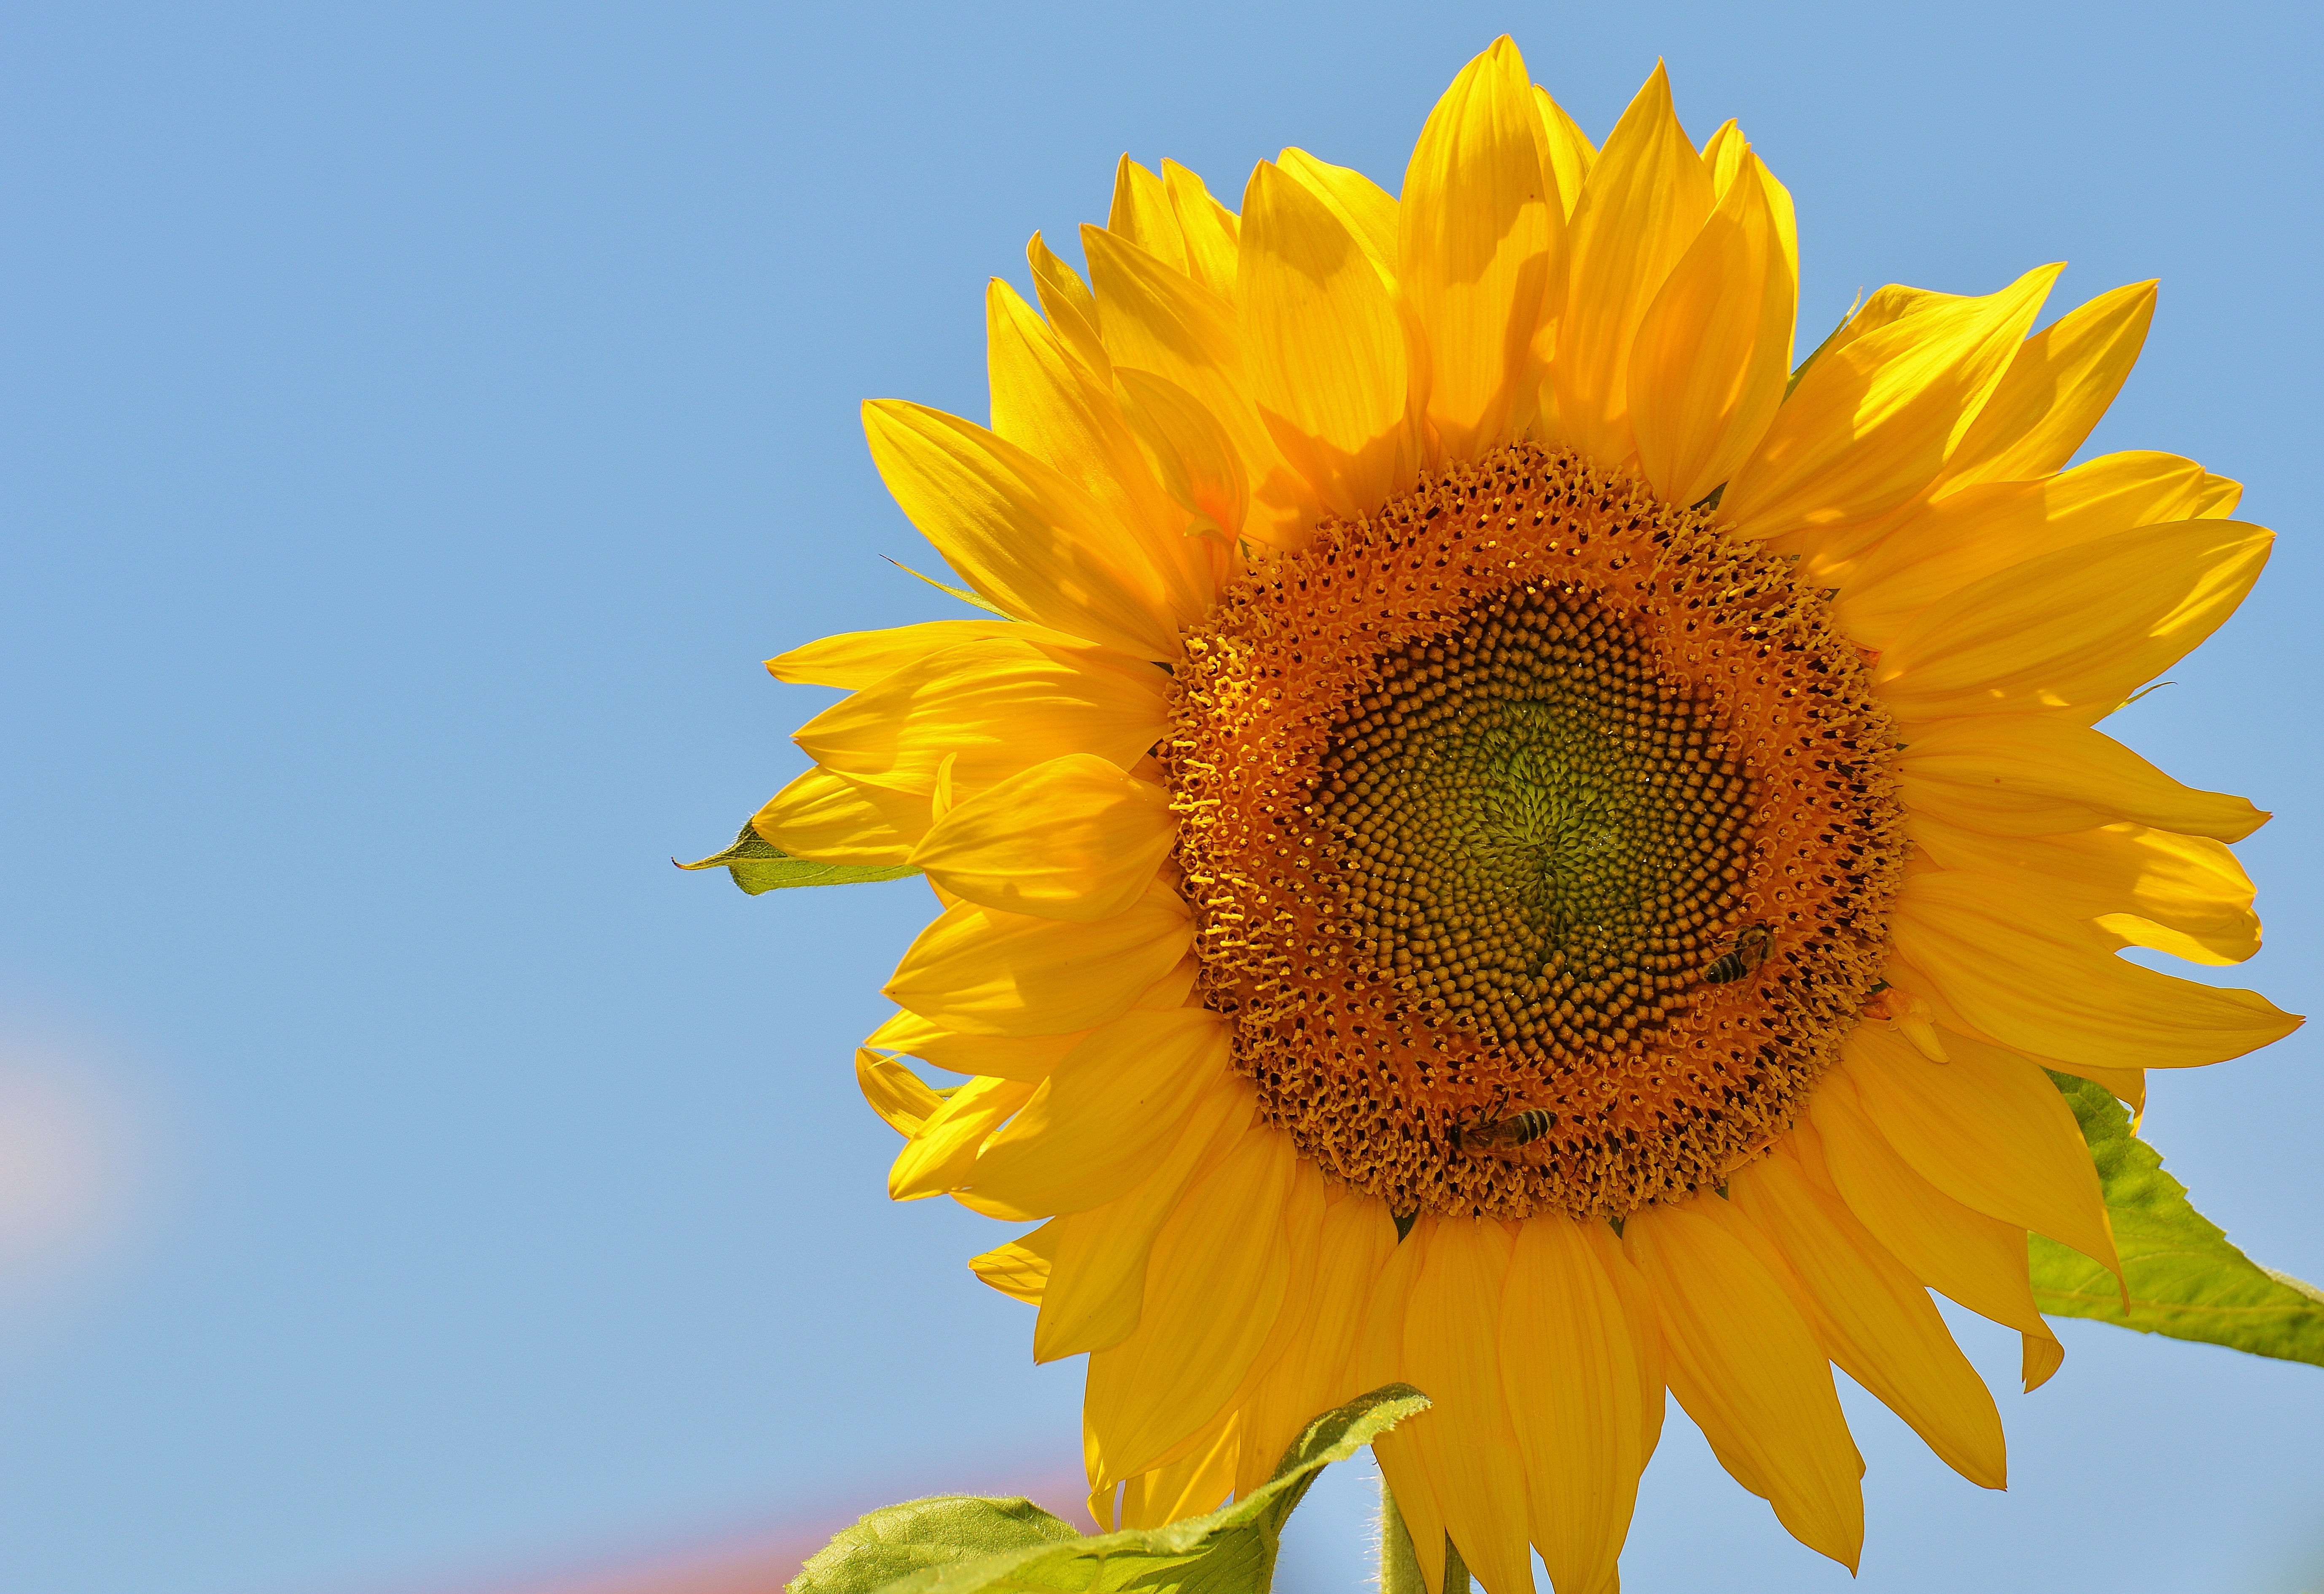
nature, blossom, plant, sun, field, flower, petal, bloom, summer, pollen, pollination, insect, macro, yellow, garden, close, flora, sunflower, seeds, sunny, helianthus, sun flower, vegetarian food, bees, macro photography, flowering plant, daisy family, helianthus annuus, asterales, sunflower seed, plant stem, land plant